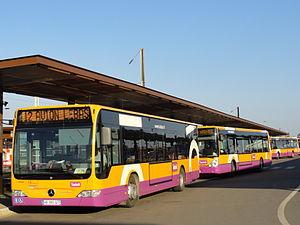
Tadao (écrit parfois Tadaō, avec un O macron) est la marque commerciale du réseau du syndicat mixte des transports Artois-Gohelle, qui, après quelques appels d'offres, a consenti une délégation de service public à Keolis Artois, dans le Pas-de-Calais en France. Keolis Artois gère le réseau de transport en commun des agglomérations de Lens-Liévin (CALL), d'Hénin-Carvin (CAHC), de l'Artois (Artois Comm) et de Nœux et environs (CCNE)